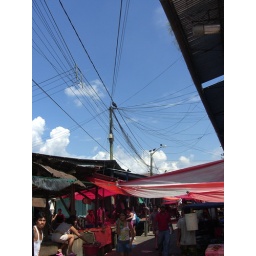
A patch of fresh air above a crowded dirty street in Belen market in Iquitos peru.